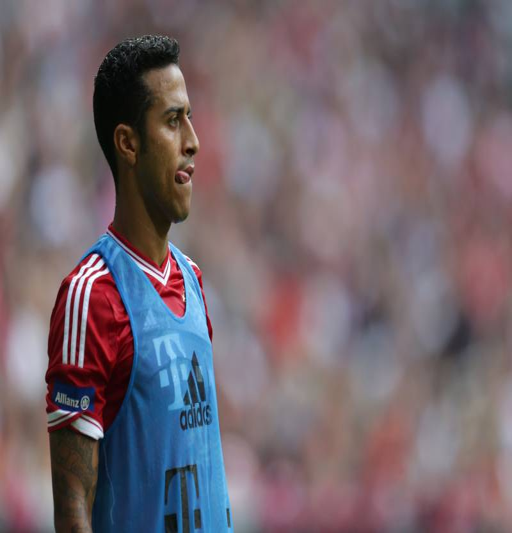
soccer player attends a training session after a public team presentation in the stadium .